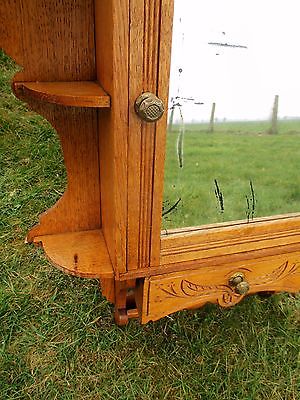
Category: cabinet